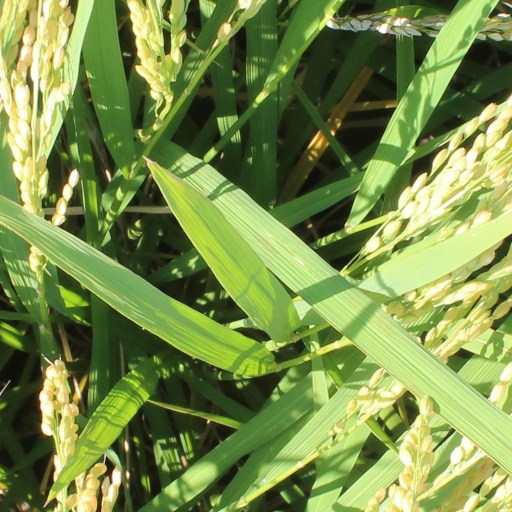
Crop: rice